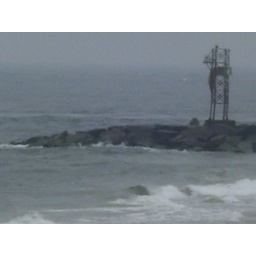
the atlantic ocean as seen from a bridge in Ocean City, MD